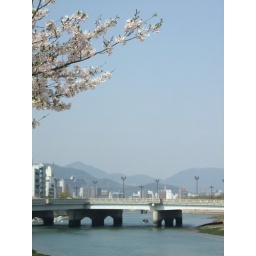
i also like this picture due to the blossom tree branches close to the picture and the bridge and city in the background